1951 Argentine general election

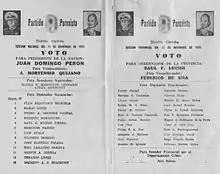
Ballot paper for Perón - Quijano.

The UCR and other parties in opposition, harassed and deprived of access to the media, boycotted a number of Congressional races and all Senate races as well. The vice president, Hortensio Quijano, had requested leave from the campaign due to failing health and, on August 22, the CGT organized a rally on Buenos Aires' massive Ninth of July Avenue in support of the influential first lady Eva Perón as her husband's running mate, though unbeknownst to the crowd, the popular "Evita" was, like Quijano, dying, and thus refused the acclamation. Quijano reluctantly stayed on; but his stepping aside did not prevent a September 28 coup attempt against Perón on the part of ultraconservative elements in the Army. Ultimately, these ill-considered attacks, the Peróns' popularity and their control of much of the media combined to give the Peronist Party a landslide in the election, the first at the national level in which the vote was extended to women.